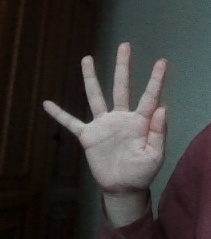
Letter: sheen